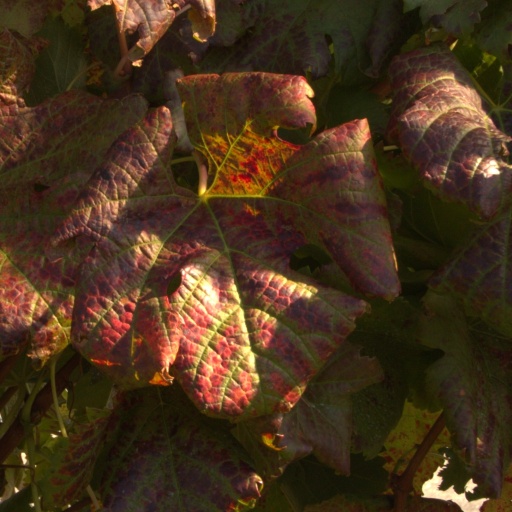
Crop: grape